The Land Is Bright

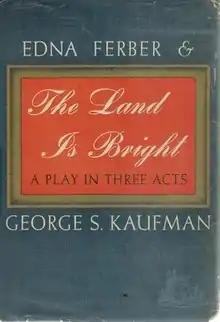
First edition (publ. Doubleday, Doran)

The Land Is Bright is a 1941 dramatic play by George S. Kaufman and Edna Ferber.